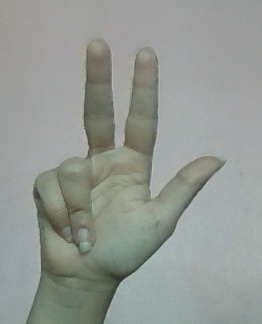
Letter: al